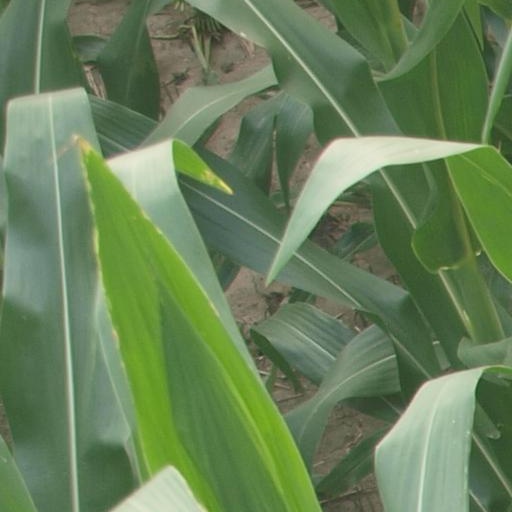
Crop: maize; corn